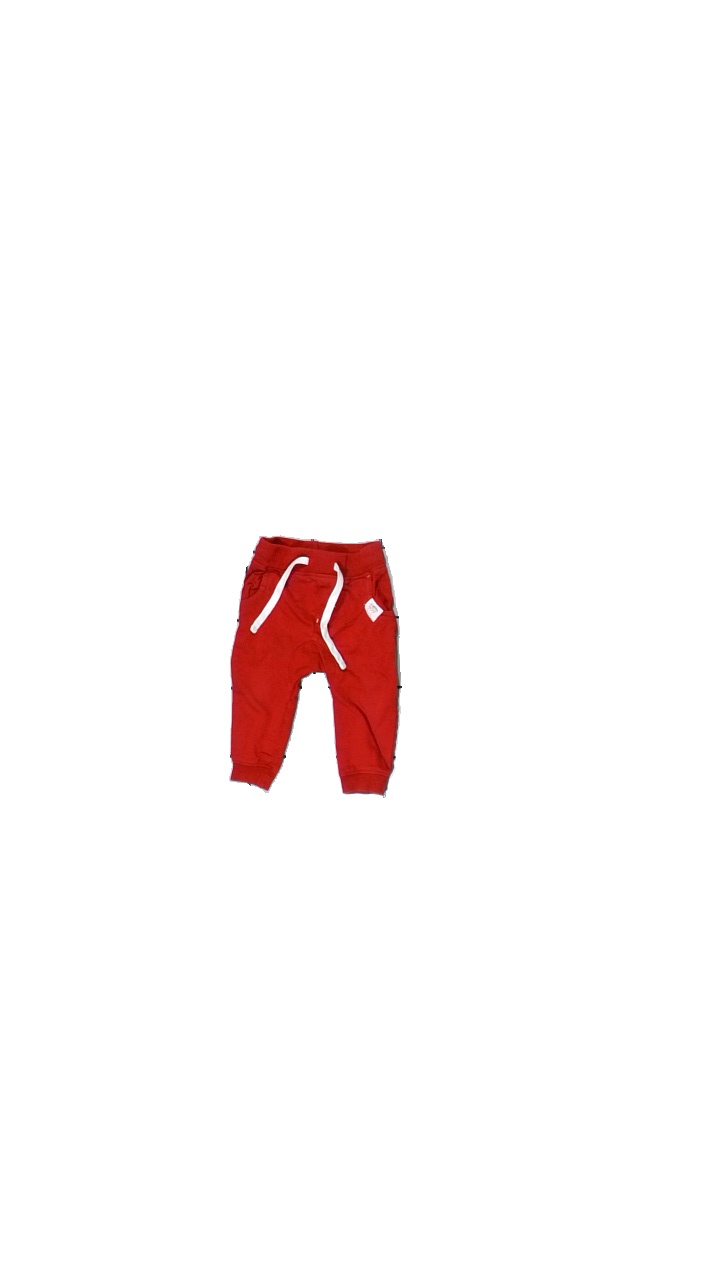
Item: Trousers (Children)
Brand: Laban
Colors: Red
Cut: Regular
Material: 100% Cott
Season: All
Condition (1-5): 4
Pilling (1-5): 5
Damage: A bit washed out
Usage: Reuse
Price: <50